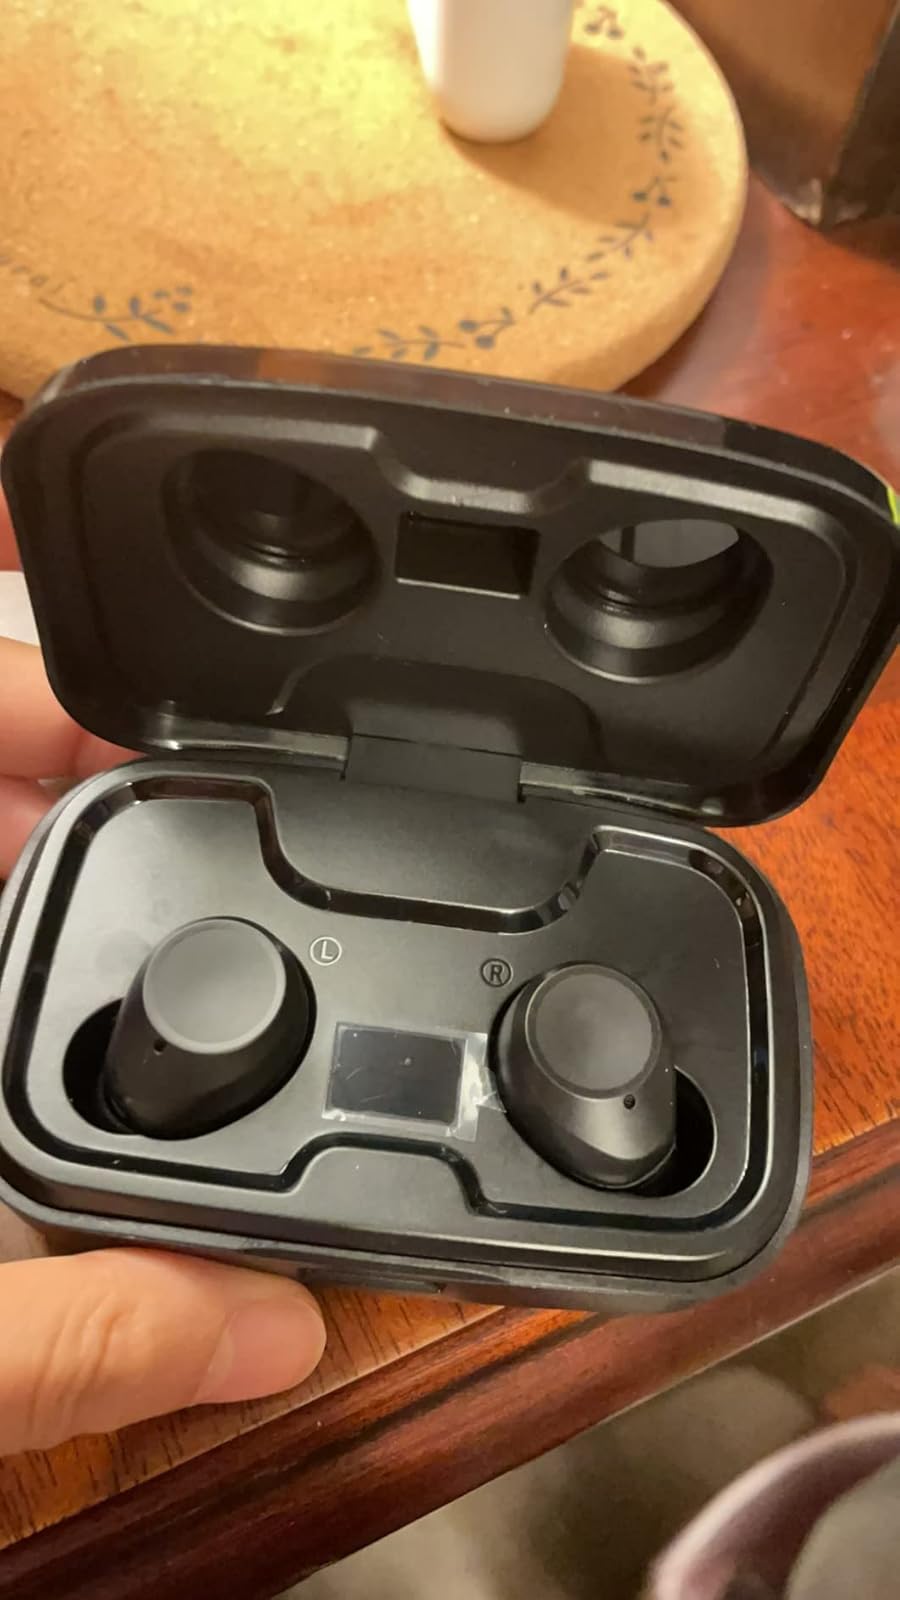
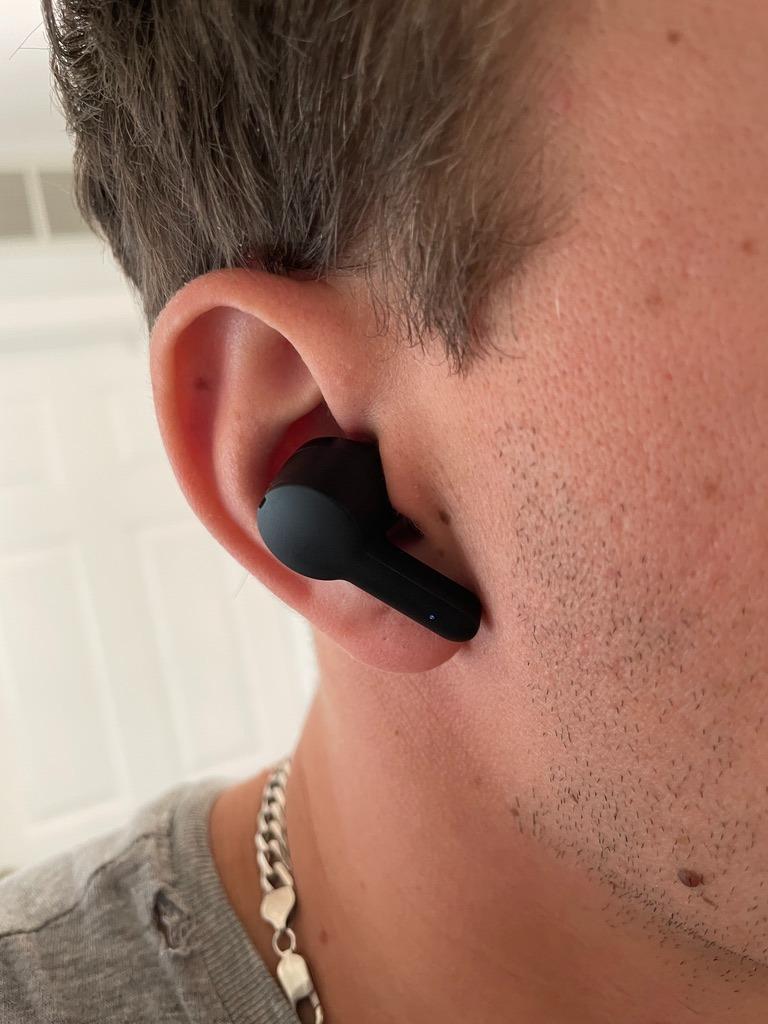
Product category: earbuds
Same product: no